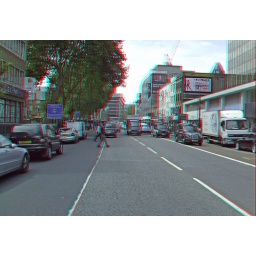
Whitechapel Road London E1 in anglyph 3D stereo red cyan glasses to view